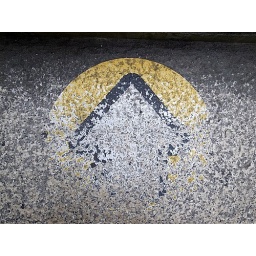
an old sign on the ground in the station